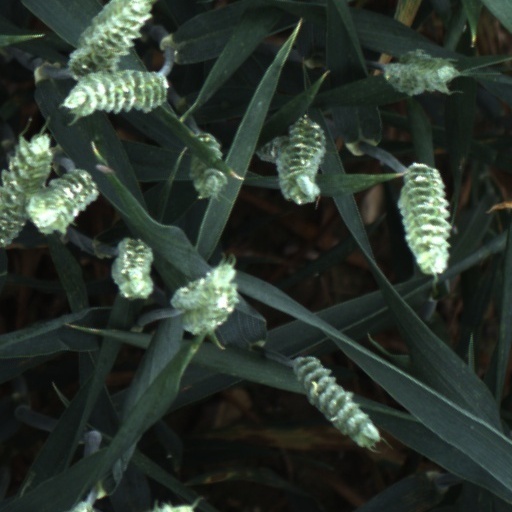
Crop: wheat